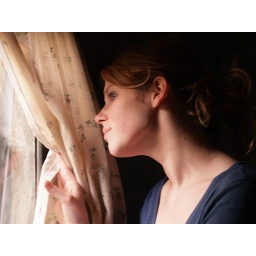
some more from a past photoshoot. I don't know if I like it in black and white or color better.